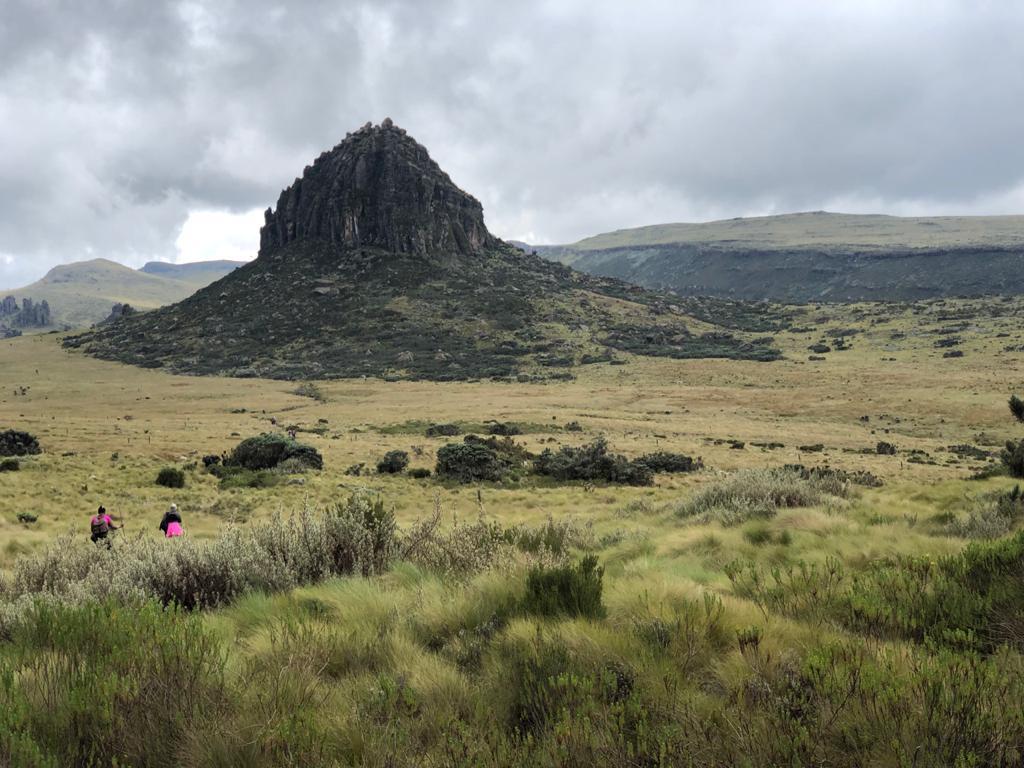
Milima mirefu iliyochomoza kwa kuvutia chini ya anga safi ikiwa imezungukwa na uoto wa asili wenye madhari ya kuvutia miti na nyasi za kijani inayodhihirisha uzuri wa mazingira ya uoto wa asili.